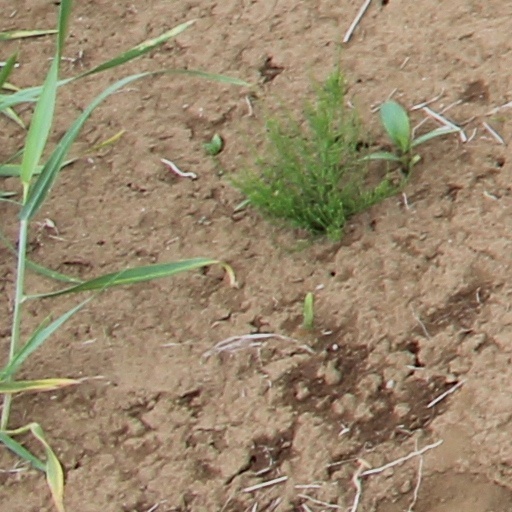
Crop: wheat